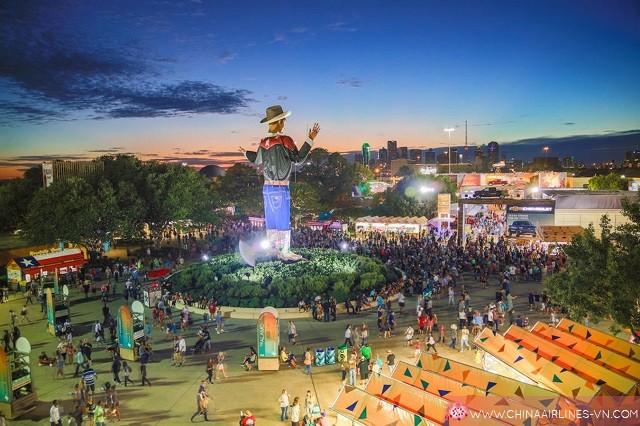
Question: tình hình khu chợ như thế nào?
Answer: khu chợ rất đông đúc